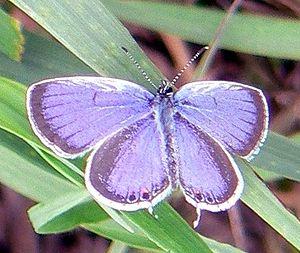
Le Bleu porte-queue de l'Est est une espèce nord-américaine de lépidoptères de la famille des Lycaenidae.